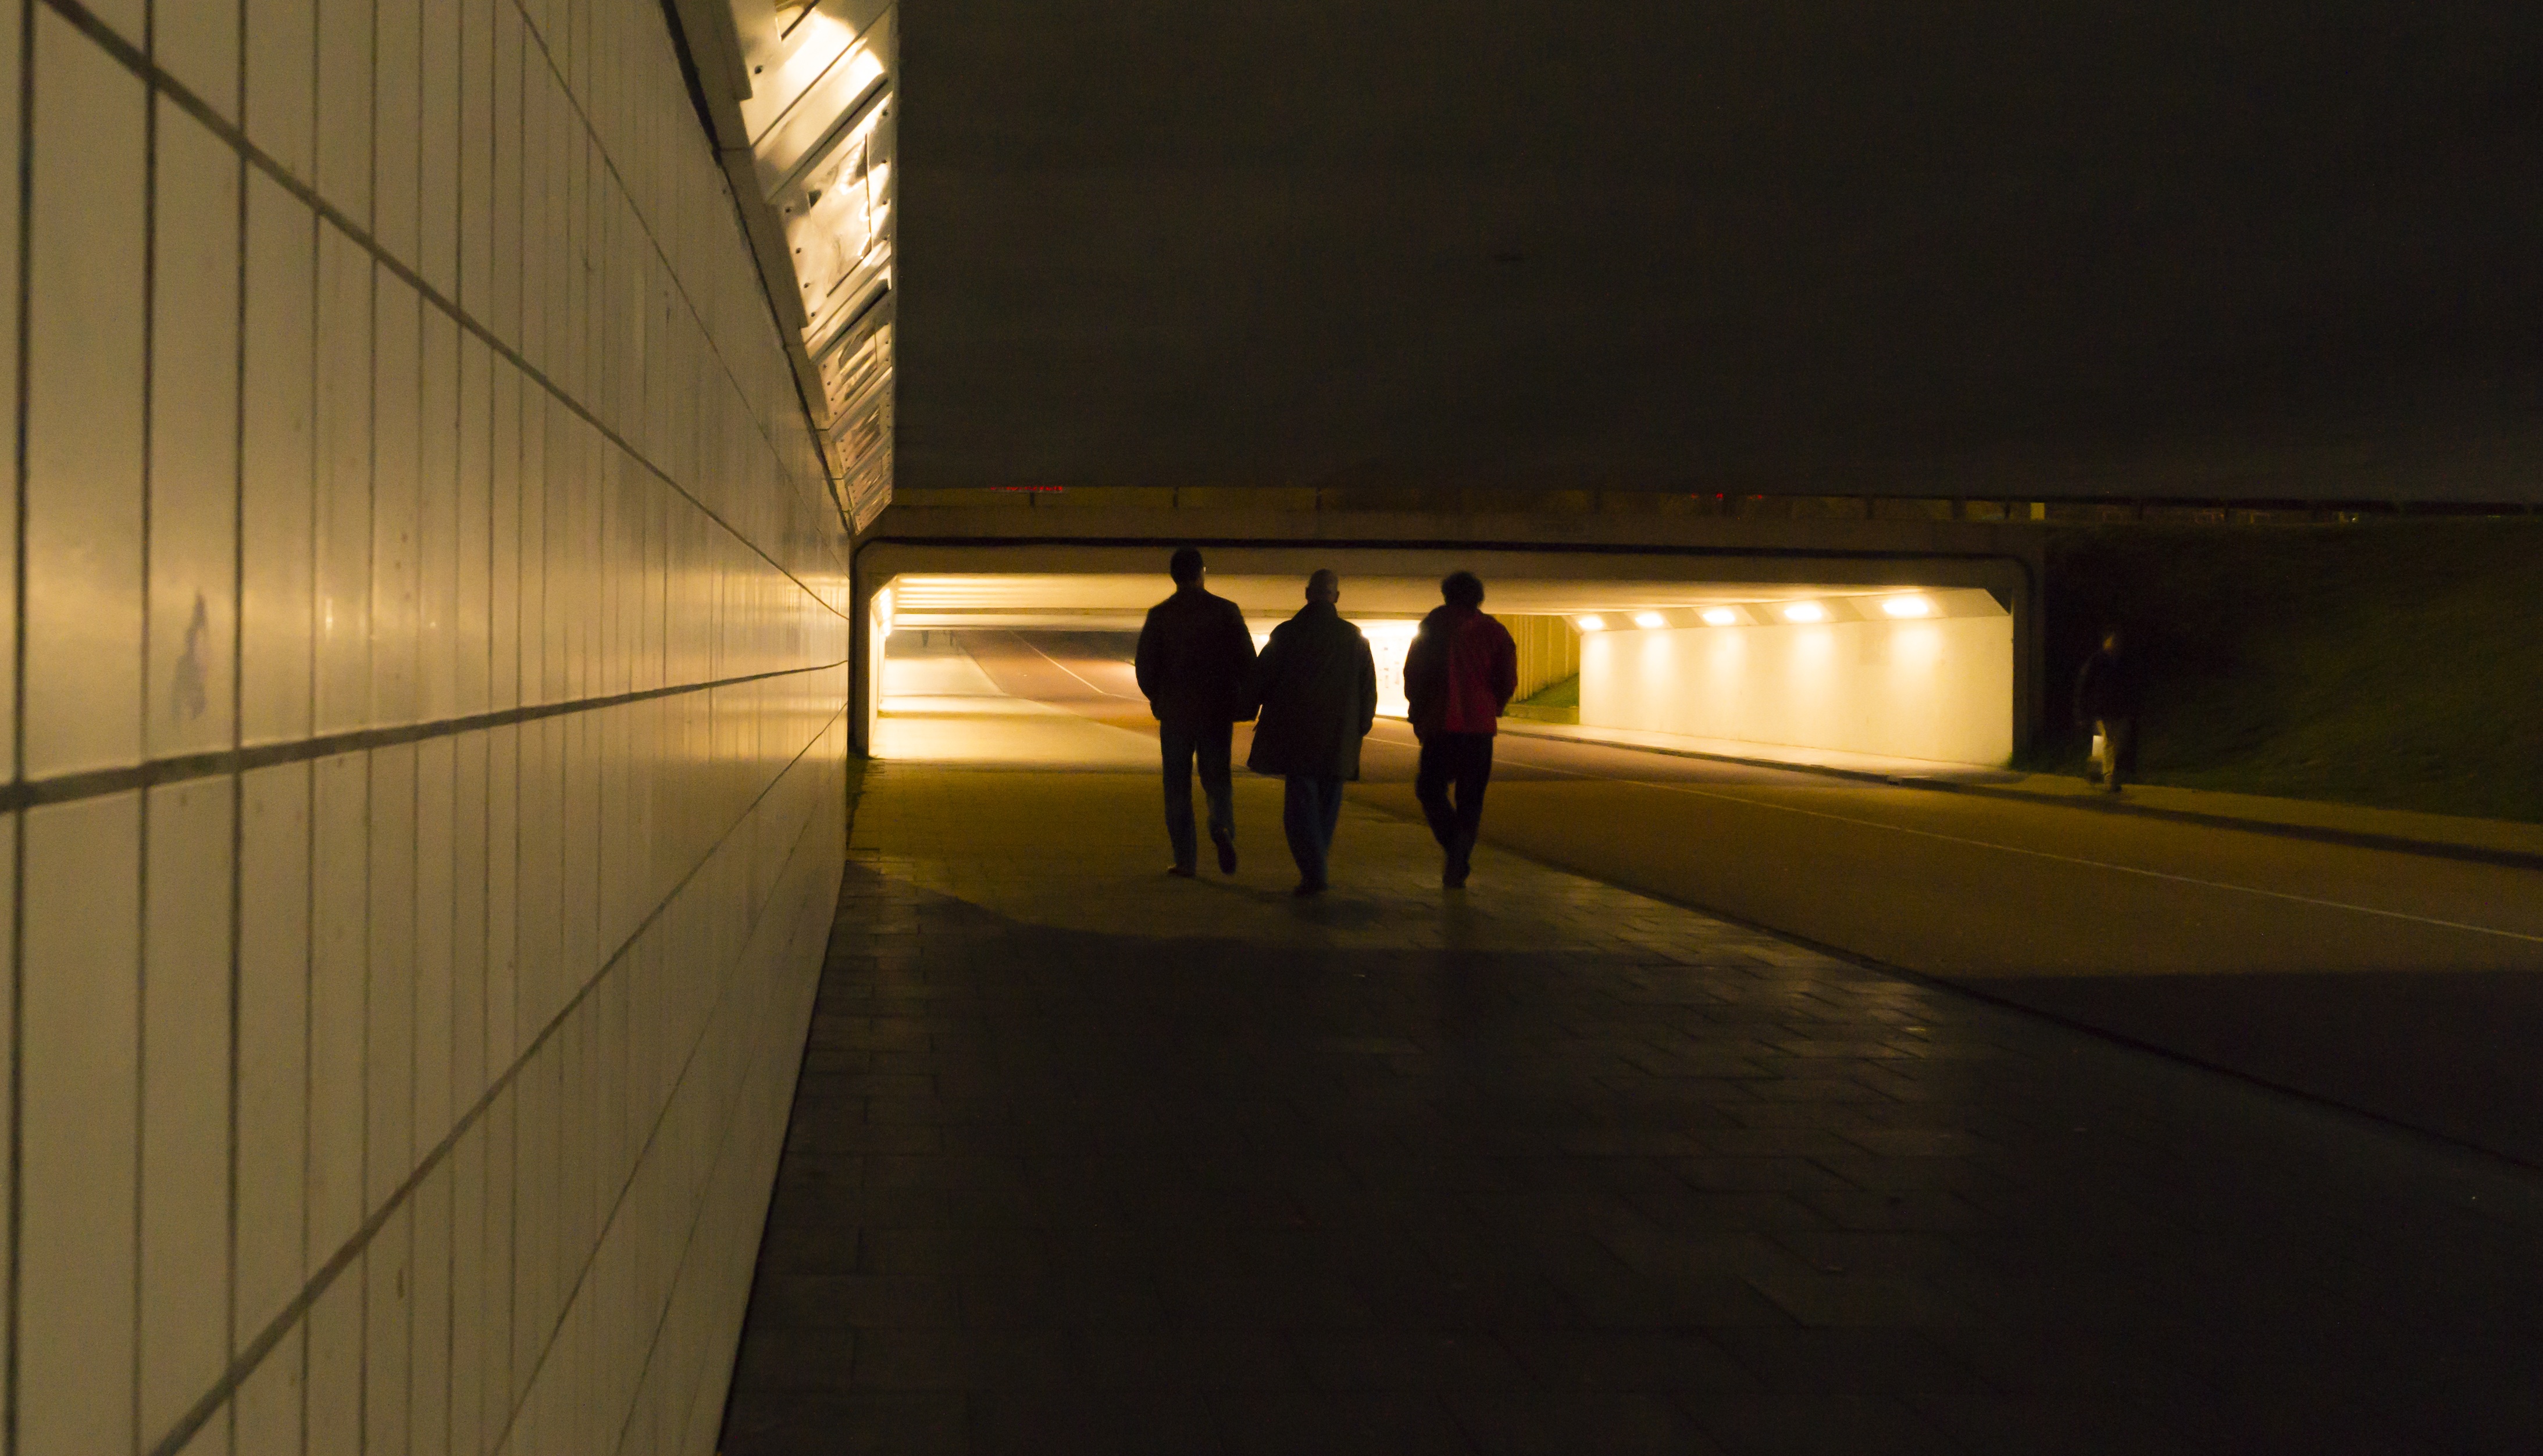
walking, light, people, night, subway, shadow, darkness, friendship, lighting, friends, symmetry, homeward